Saka language

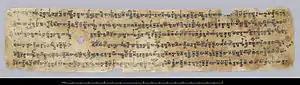
Manuscript in Khotanese from Dandan Oilik, NE of Khotan. Now held in the British Library.

Other than an inscription from Issyk kurgan that has been tentatively identified as Khotanese (although written in Kharosthi), all of the surviving documents originate from Khotan or Tumshuq. Khotanese is attested from over 2,300 texts preserved among the Dunhuang manuscripts, as opposed to just 15 texts in Tumshuqese. These were deciphered by Harold Walter Bailey. The earliest texts, from the fourth century, are mostly religious documents. There were several viharas in the Kingdom of Khotan and Buddhist translations are common at all periods of the documents. There are many reports to the royal court (called "haṣḍa aurāsa") which are of historical importance, as well as private documents. An example of a document is .